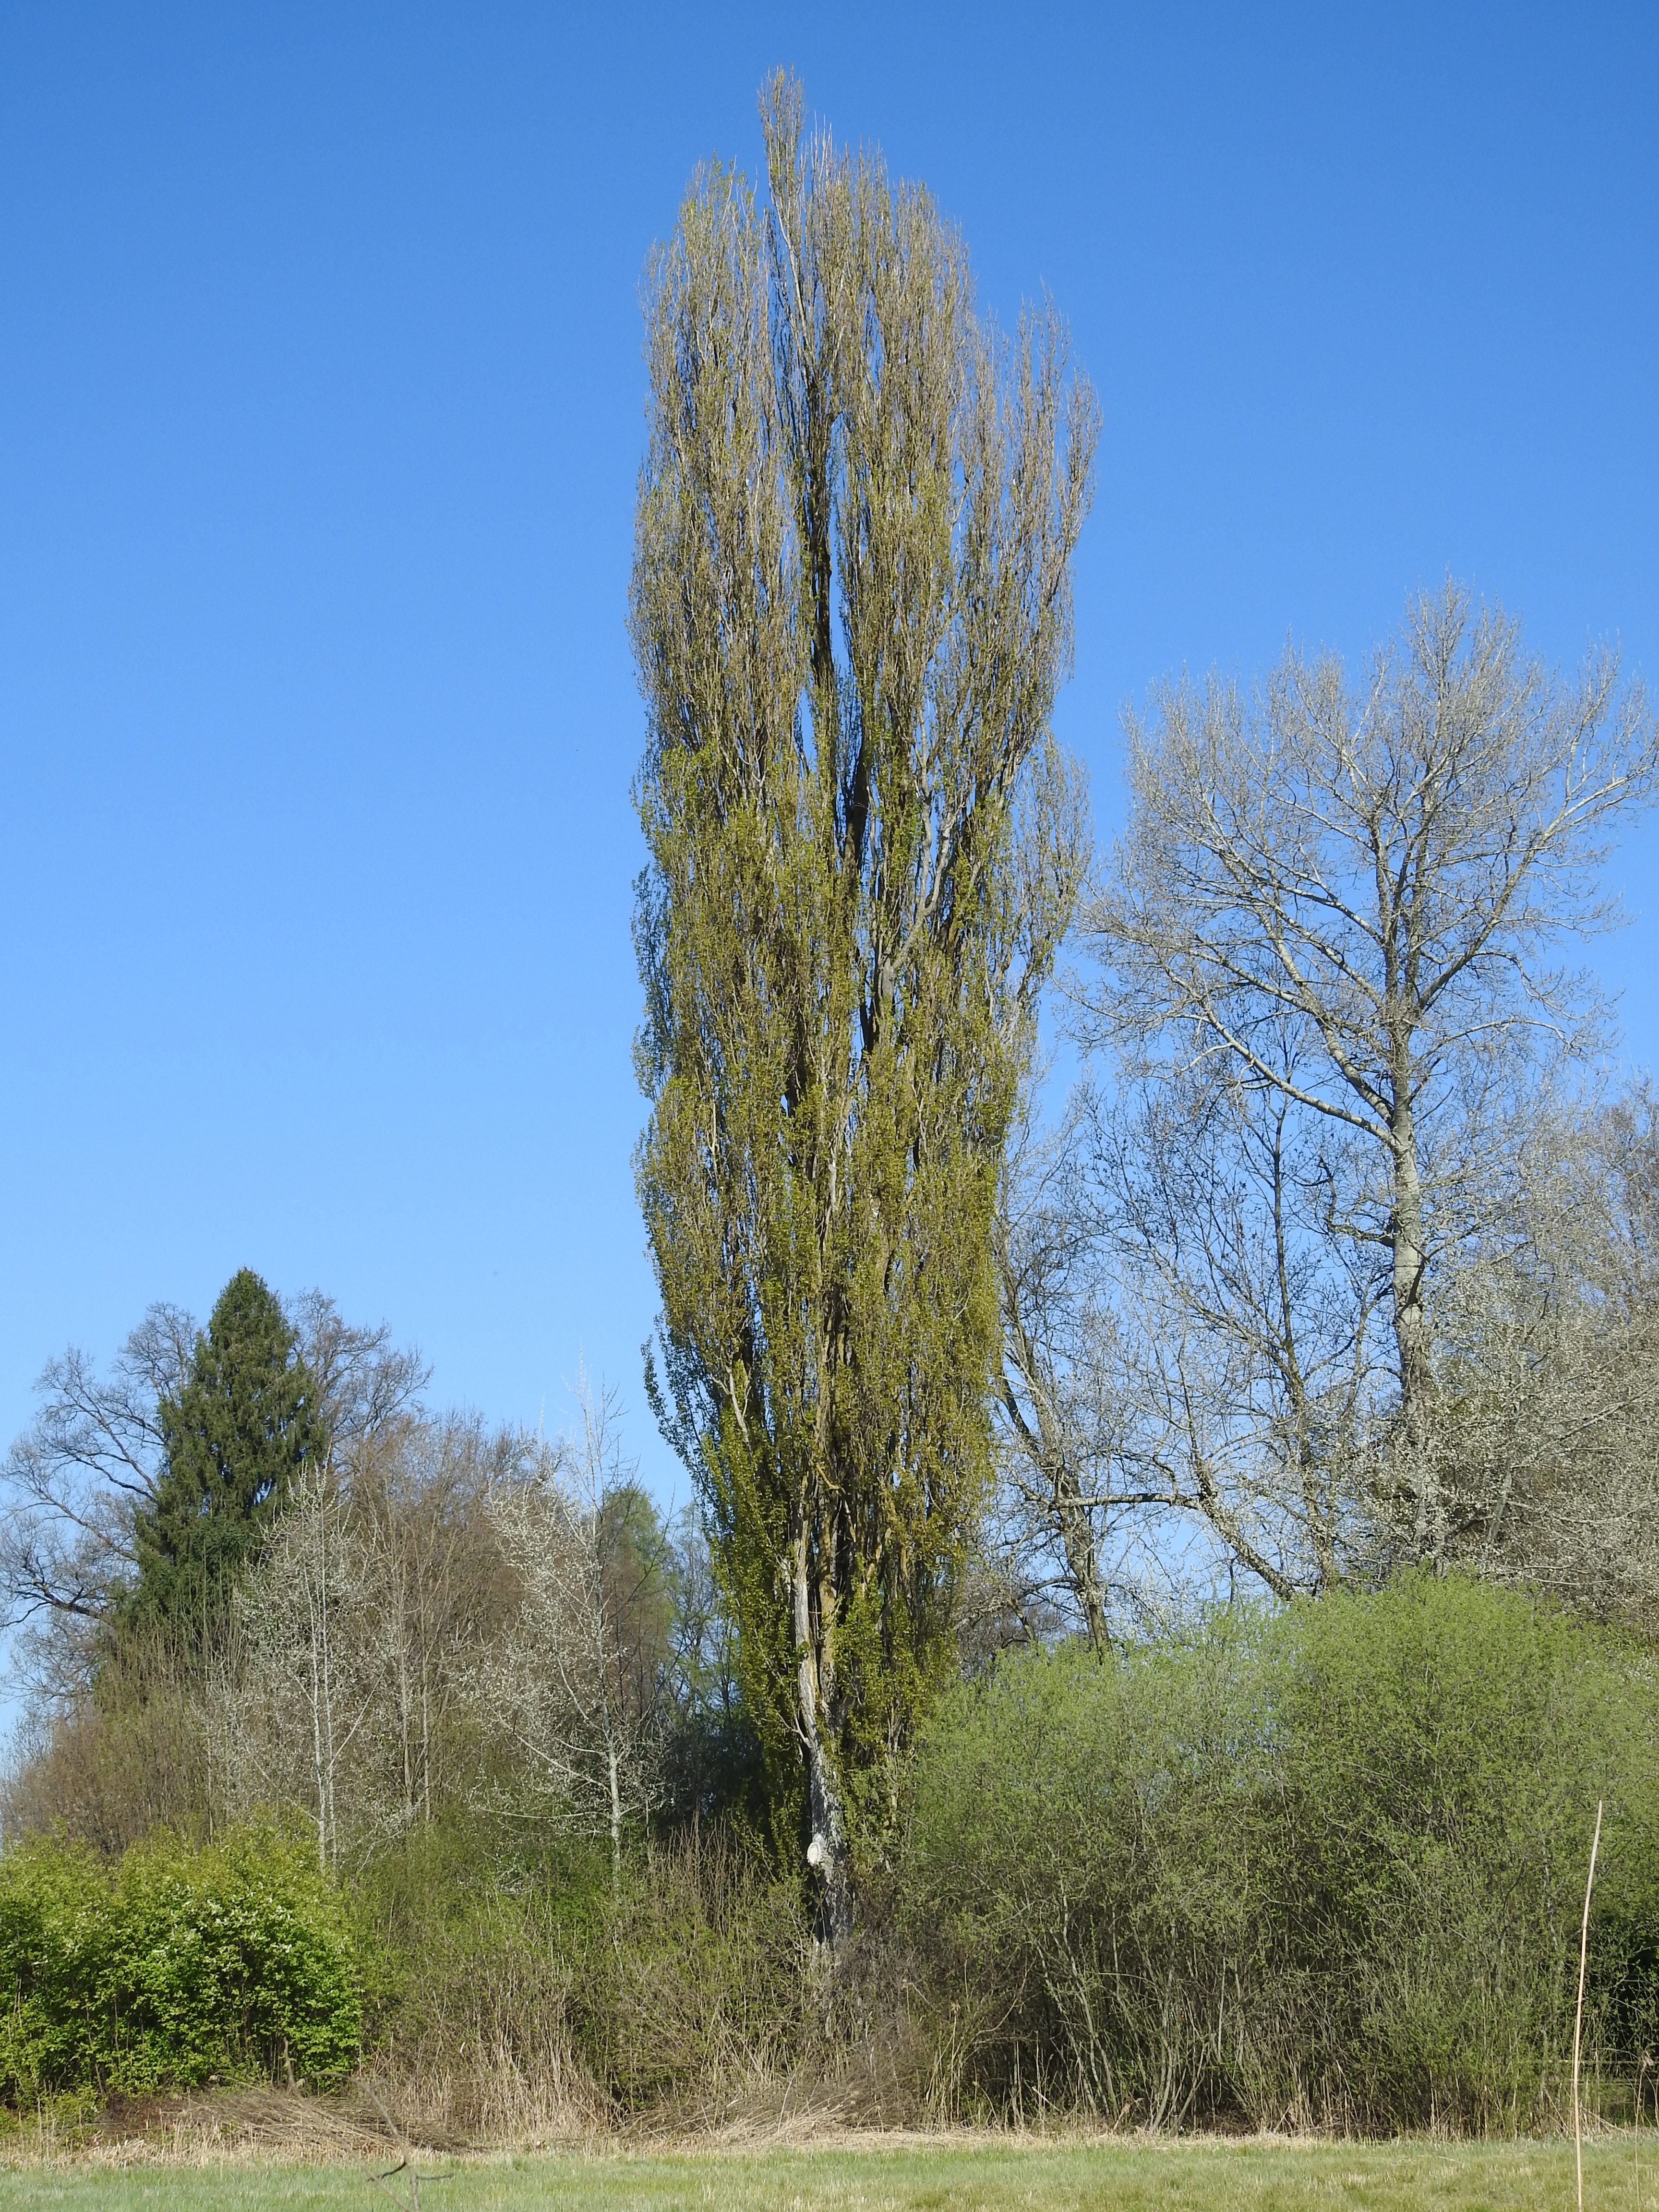
tree, nature, forest, grass, plant, meadow, prairie, flower, spring, birch, shrub, grove, woodland, ecosystem, rural area, flowering plant, biome, grass family, woody plant, land plant